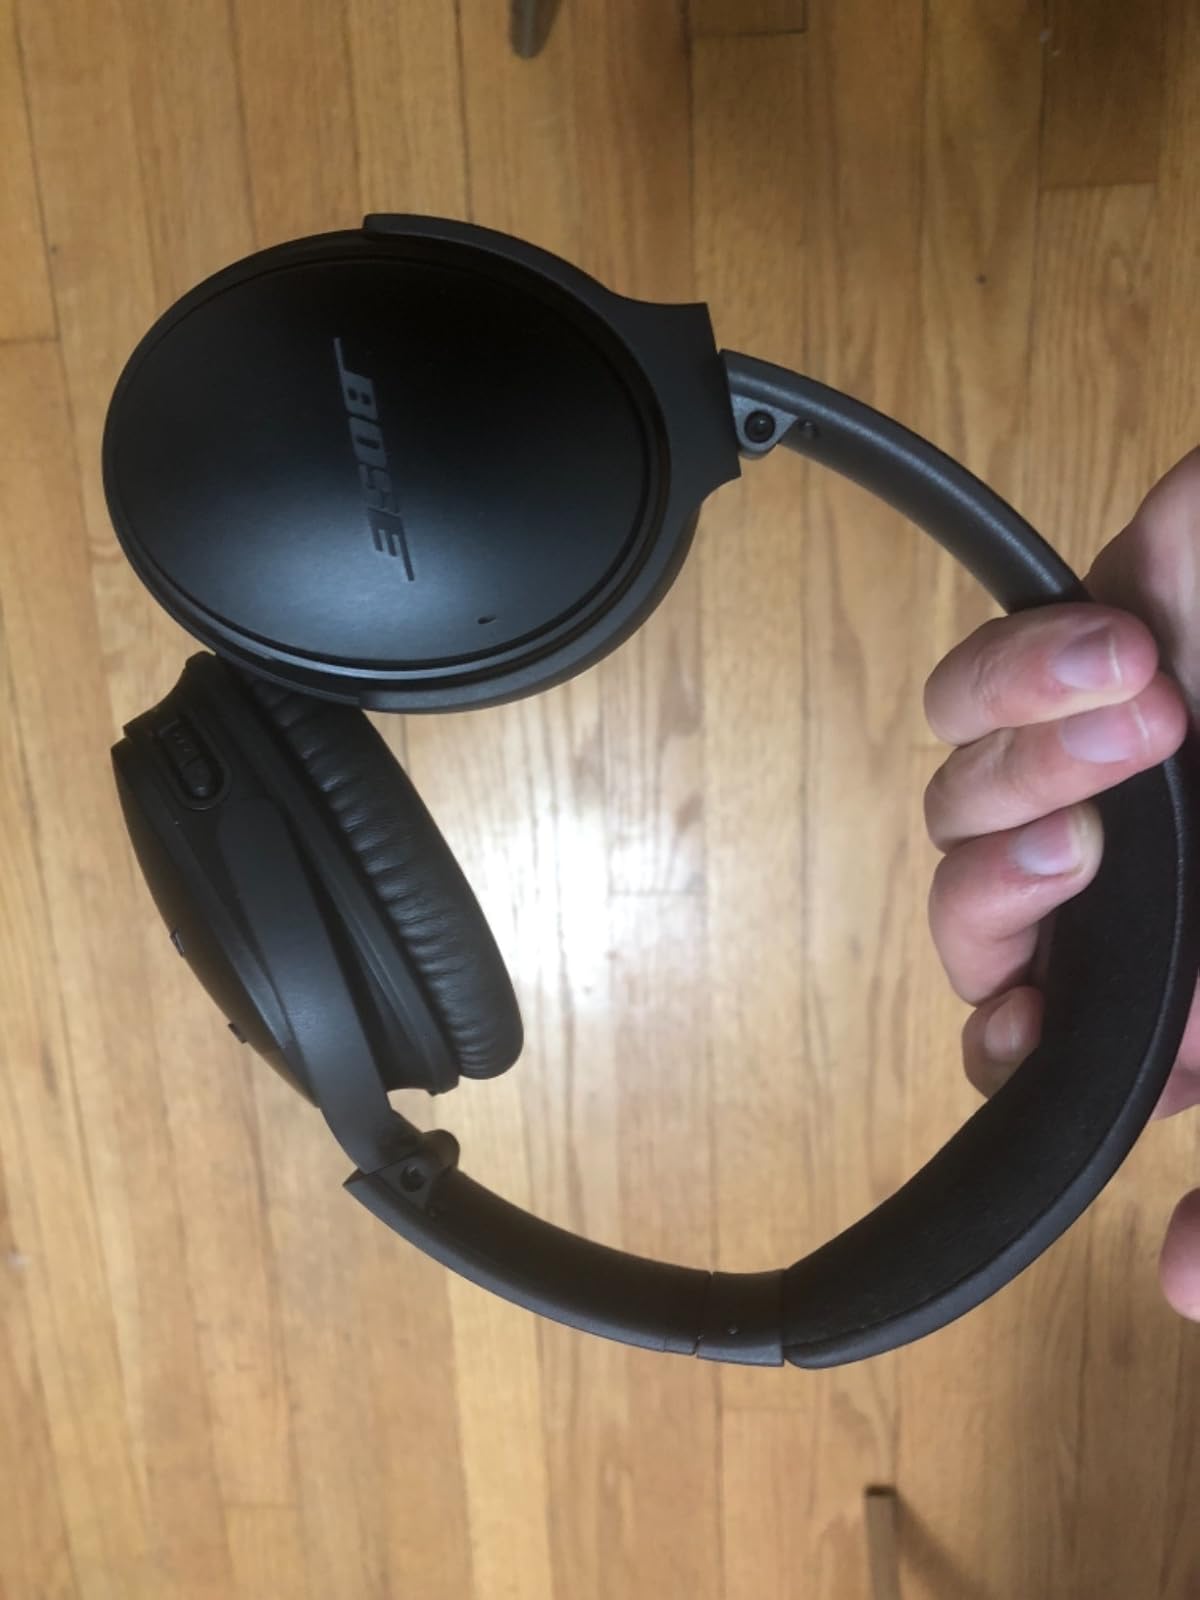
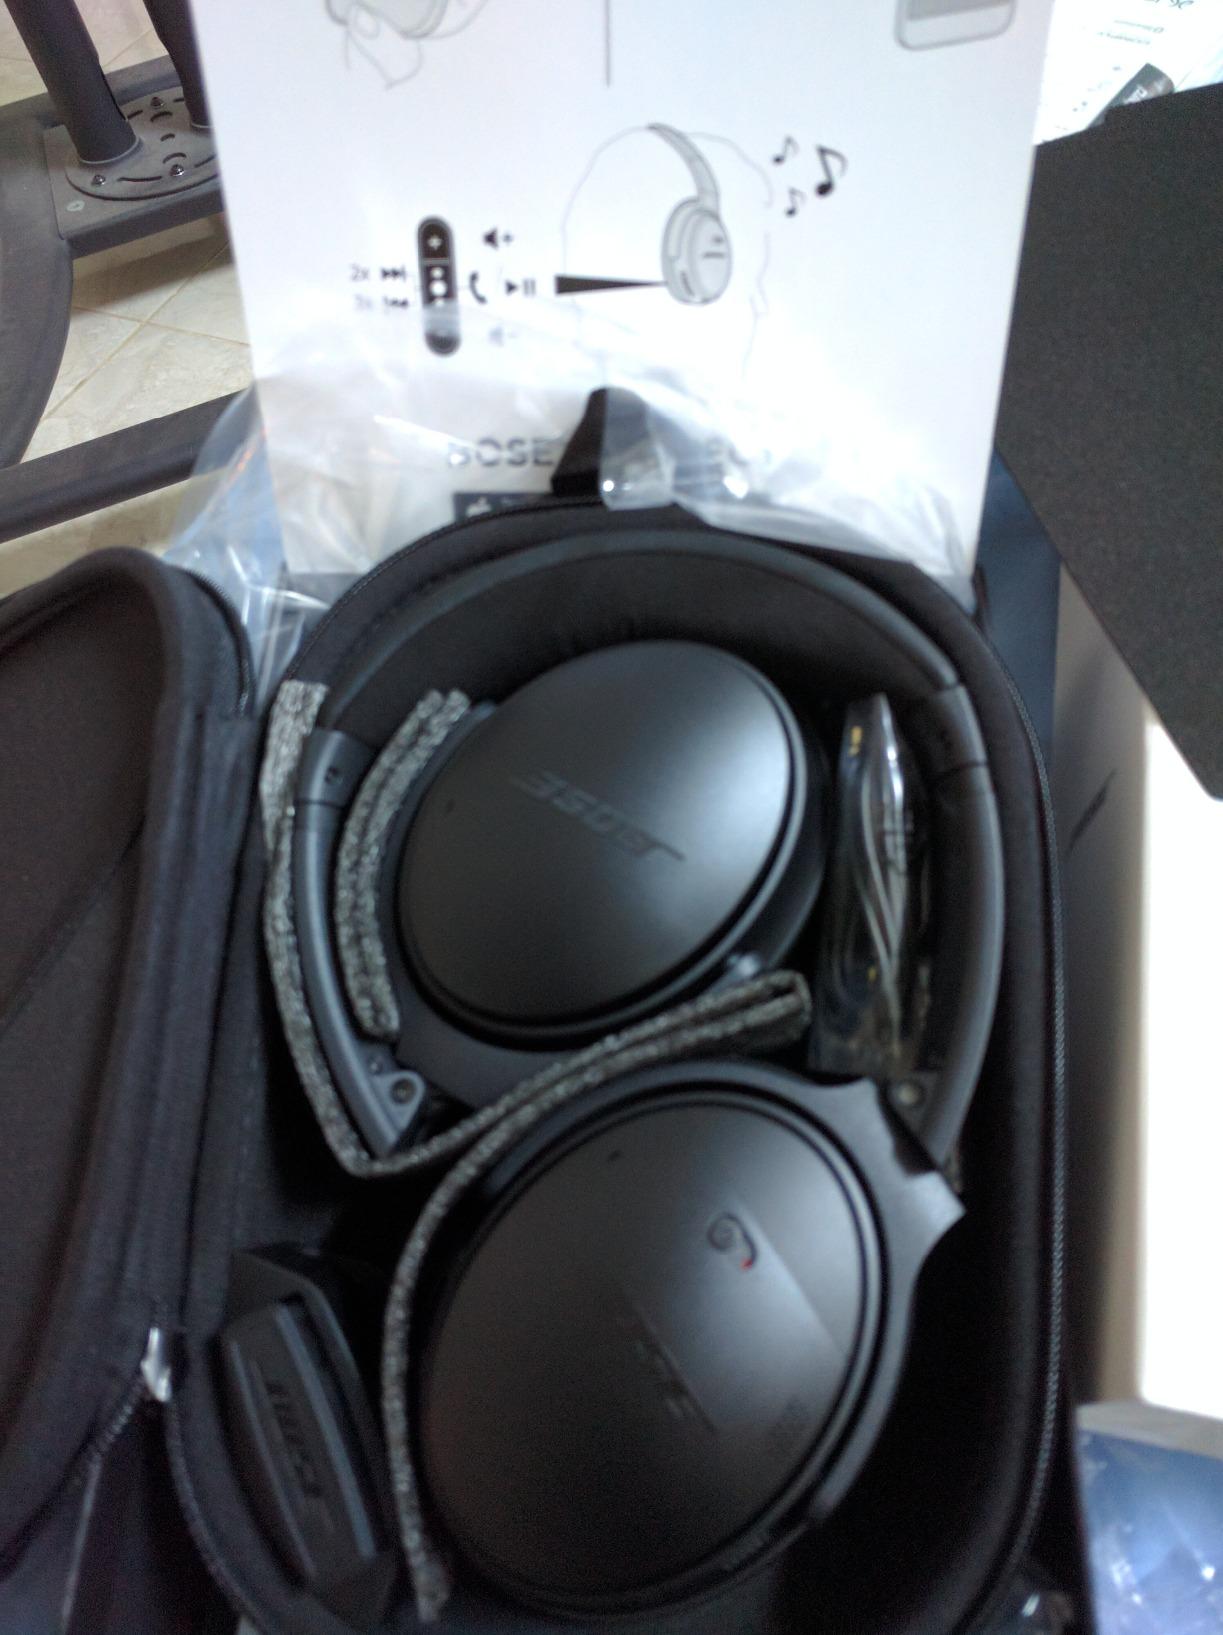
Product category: headphones
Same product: yes